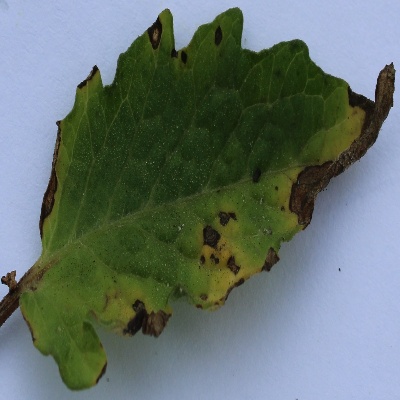
Crop: Tomato
Condition: septoria leaf spot